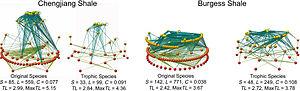
Représentation graphique de réseaux trophiques (chaine alimentaire) et niveaux trophiques pour les paléoenvironnements de Chengjiang et de Burgess (Cambrien). S = nombre d'espèces (nœuds). L= nombre de liens trophiques. C= connectance
En écologie, le niveau trophique ou maillon trophique est le rang qu'occupe un être vivant dans un réseau trophique. Il se mesure en quelque sorte par la distance qui sépare cet être du niveau basique qui est celui de la production primaire autotrophe.